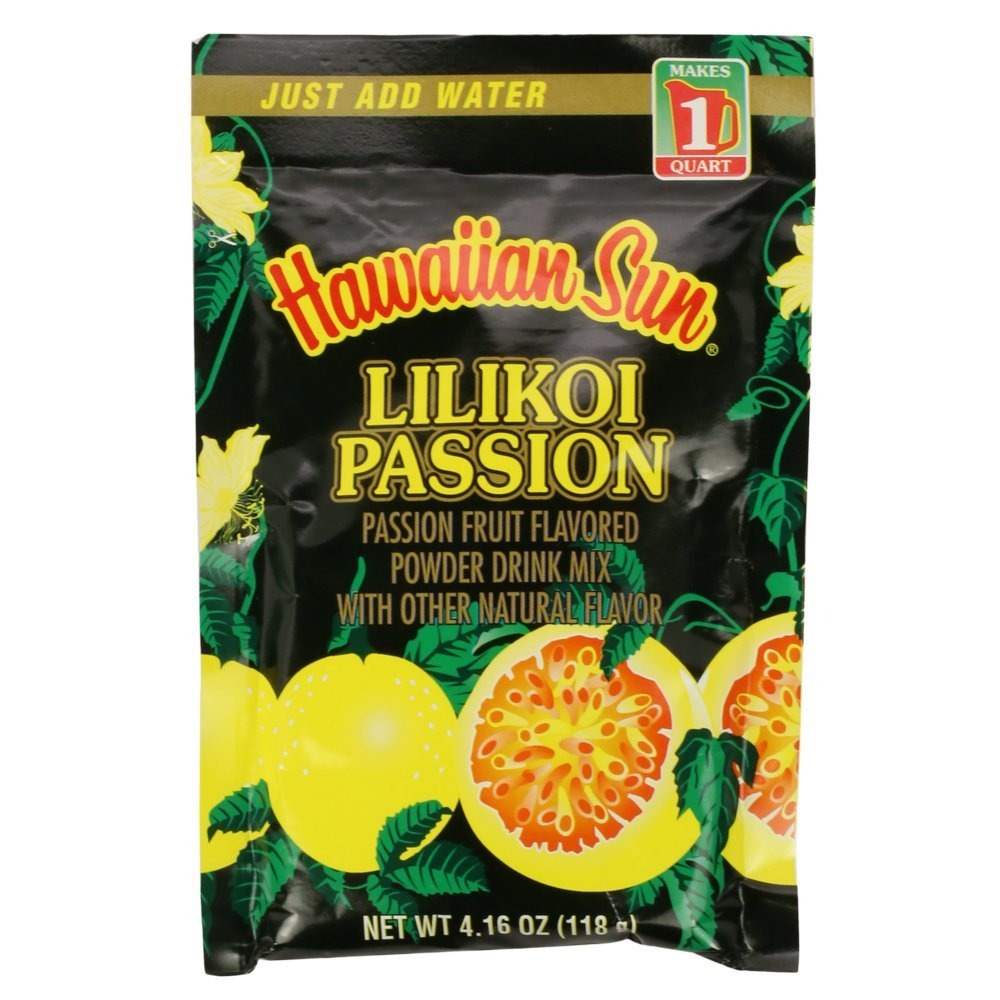
Item Name: Hawaiian Sun Lilikoi Passion Powdered Drink, 4.16-Ounce
Bullet Point: 1
Product Description: 1
Value: 4.16
Unit: Ounce

Price: 8.945